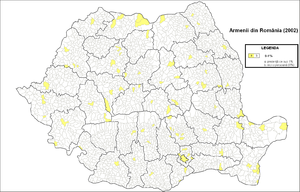
En Roumanie, la communauté arménienne est présente dans toutes les régions du pays, mais les deux plus importantes populations sont celles de Bucarest et Constanța. La communauté était numériquement beaucoup plus importante par le passé, mais les mariages mixtes et l'assimilation aboutissent à ce que de plus en plus de citoyens d'ascendance arménienne se déclarent « roumains » aux recensements. Au recensement de 2011, le nombre de citoyens qui se sont affirmés « arméniens » est de 1 361. La plupart d'entre eux se réclament de l'église arménienne, orthodoxe ou catholique, soit environ 20 000 fidèles en tout.